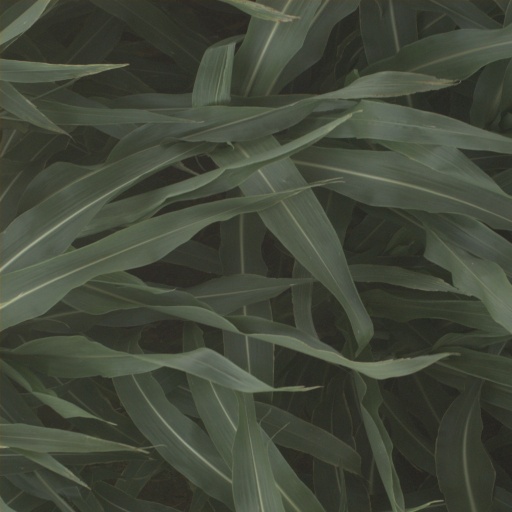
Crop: sorghum